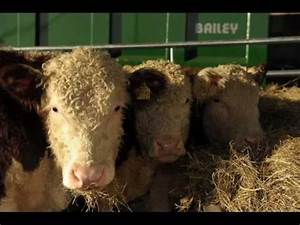
Label: cow